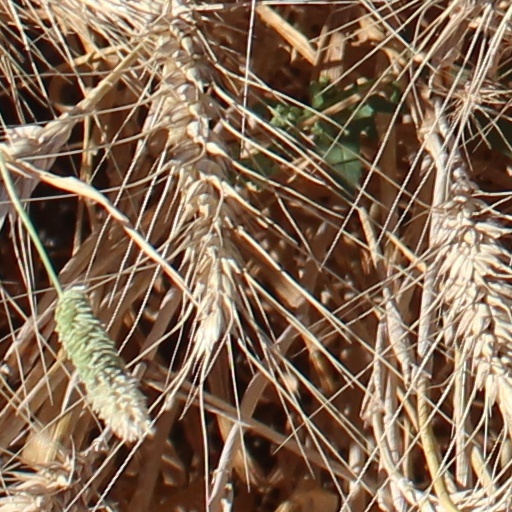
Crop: wheat